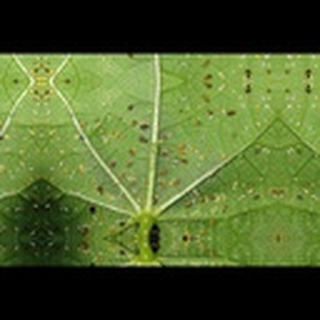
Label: cotton_aphids